Japan–Philippines relations

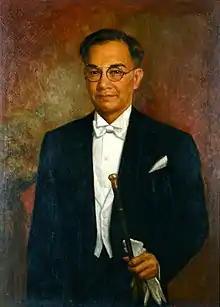
Jose P. Laurel, President of the Japanese-occupied Second Philippine Republic, from 1943 to 1945.

In the first half of the 17th century, intense official trade took place between the two countries, through the Red seal ships system. Thirty official "Red seal ship" passports were issued between Japan and the Philippines between 1604 and 1616.